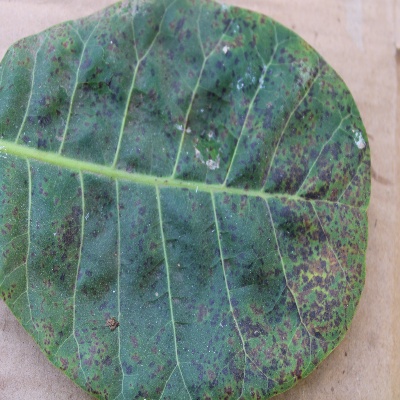
Crop: Cashew
Condition: anthracnose